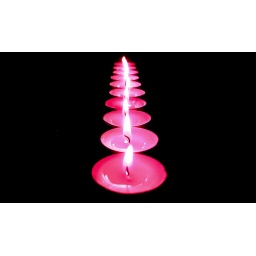
A line of white tea light candles lined up in a row, edited in photoshop to be pink.